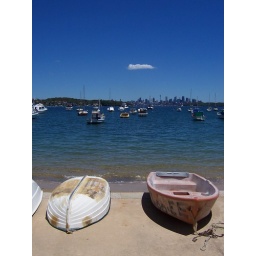
One cloud in the sky